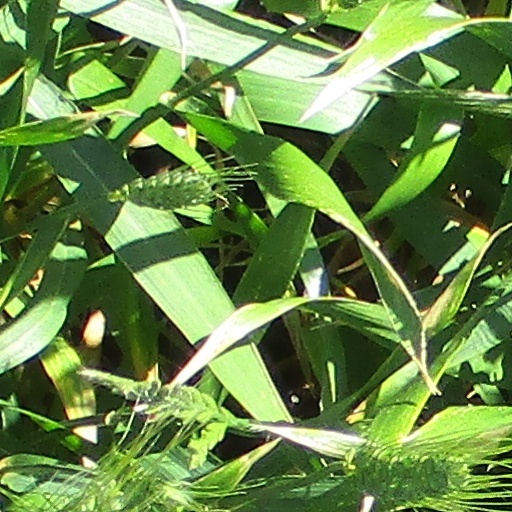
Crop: wheat